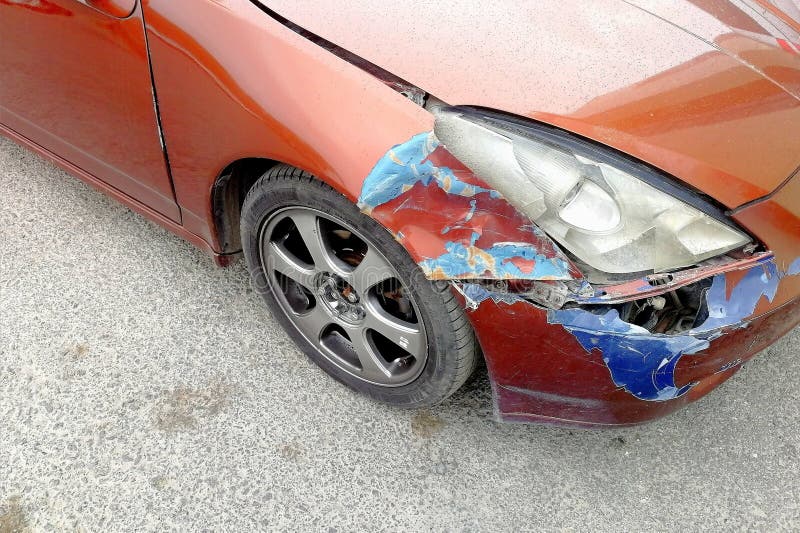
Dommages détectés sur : pare-choc avant, aile avant droite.
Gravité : majeur